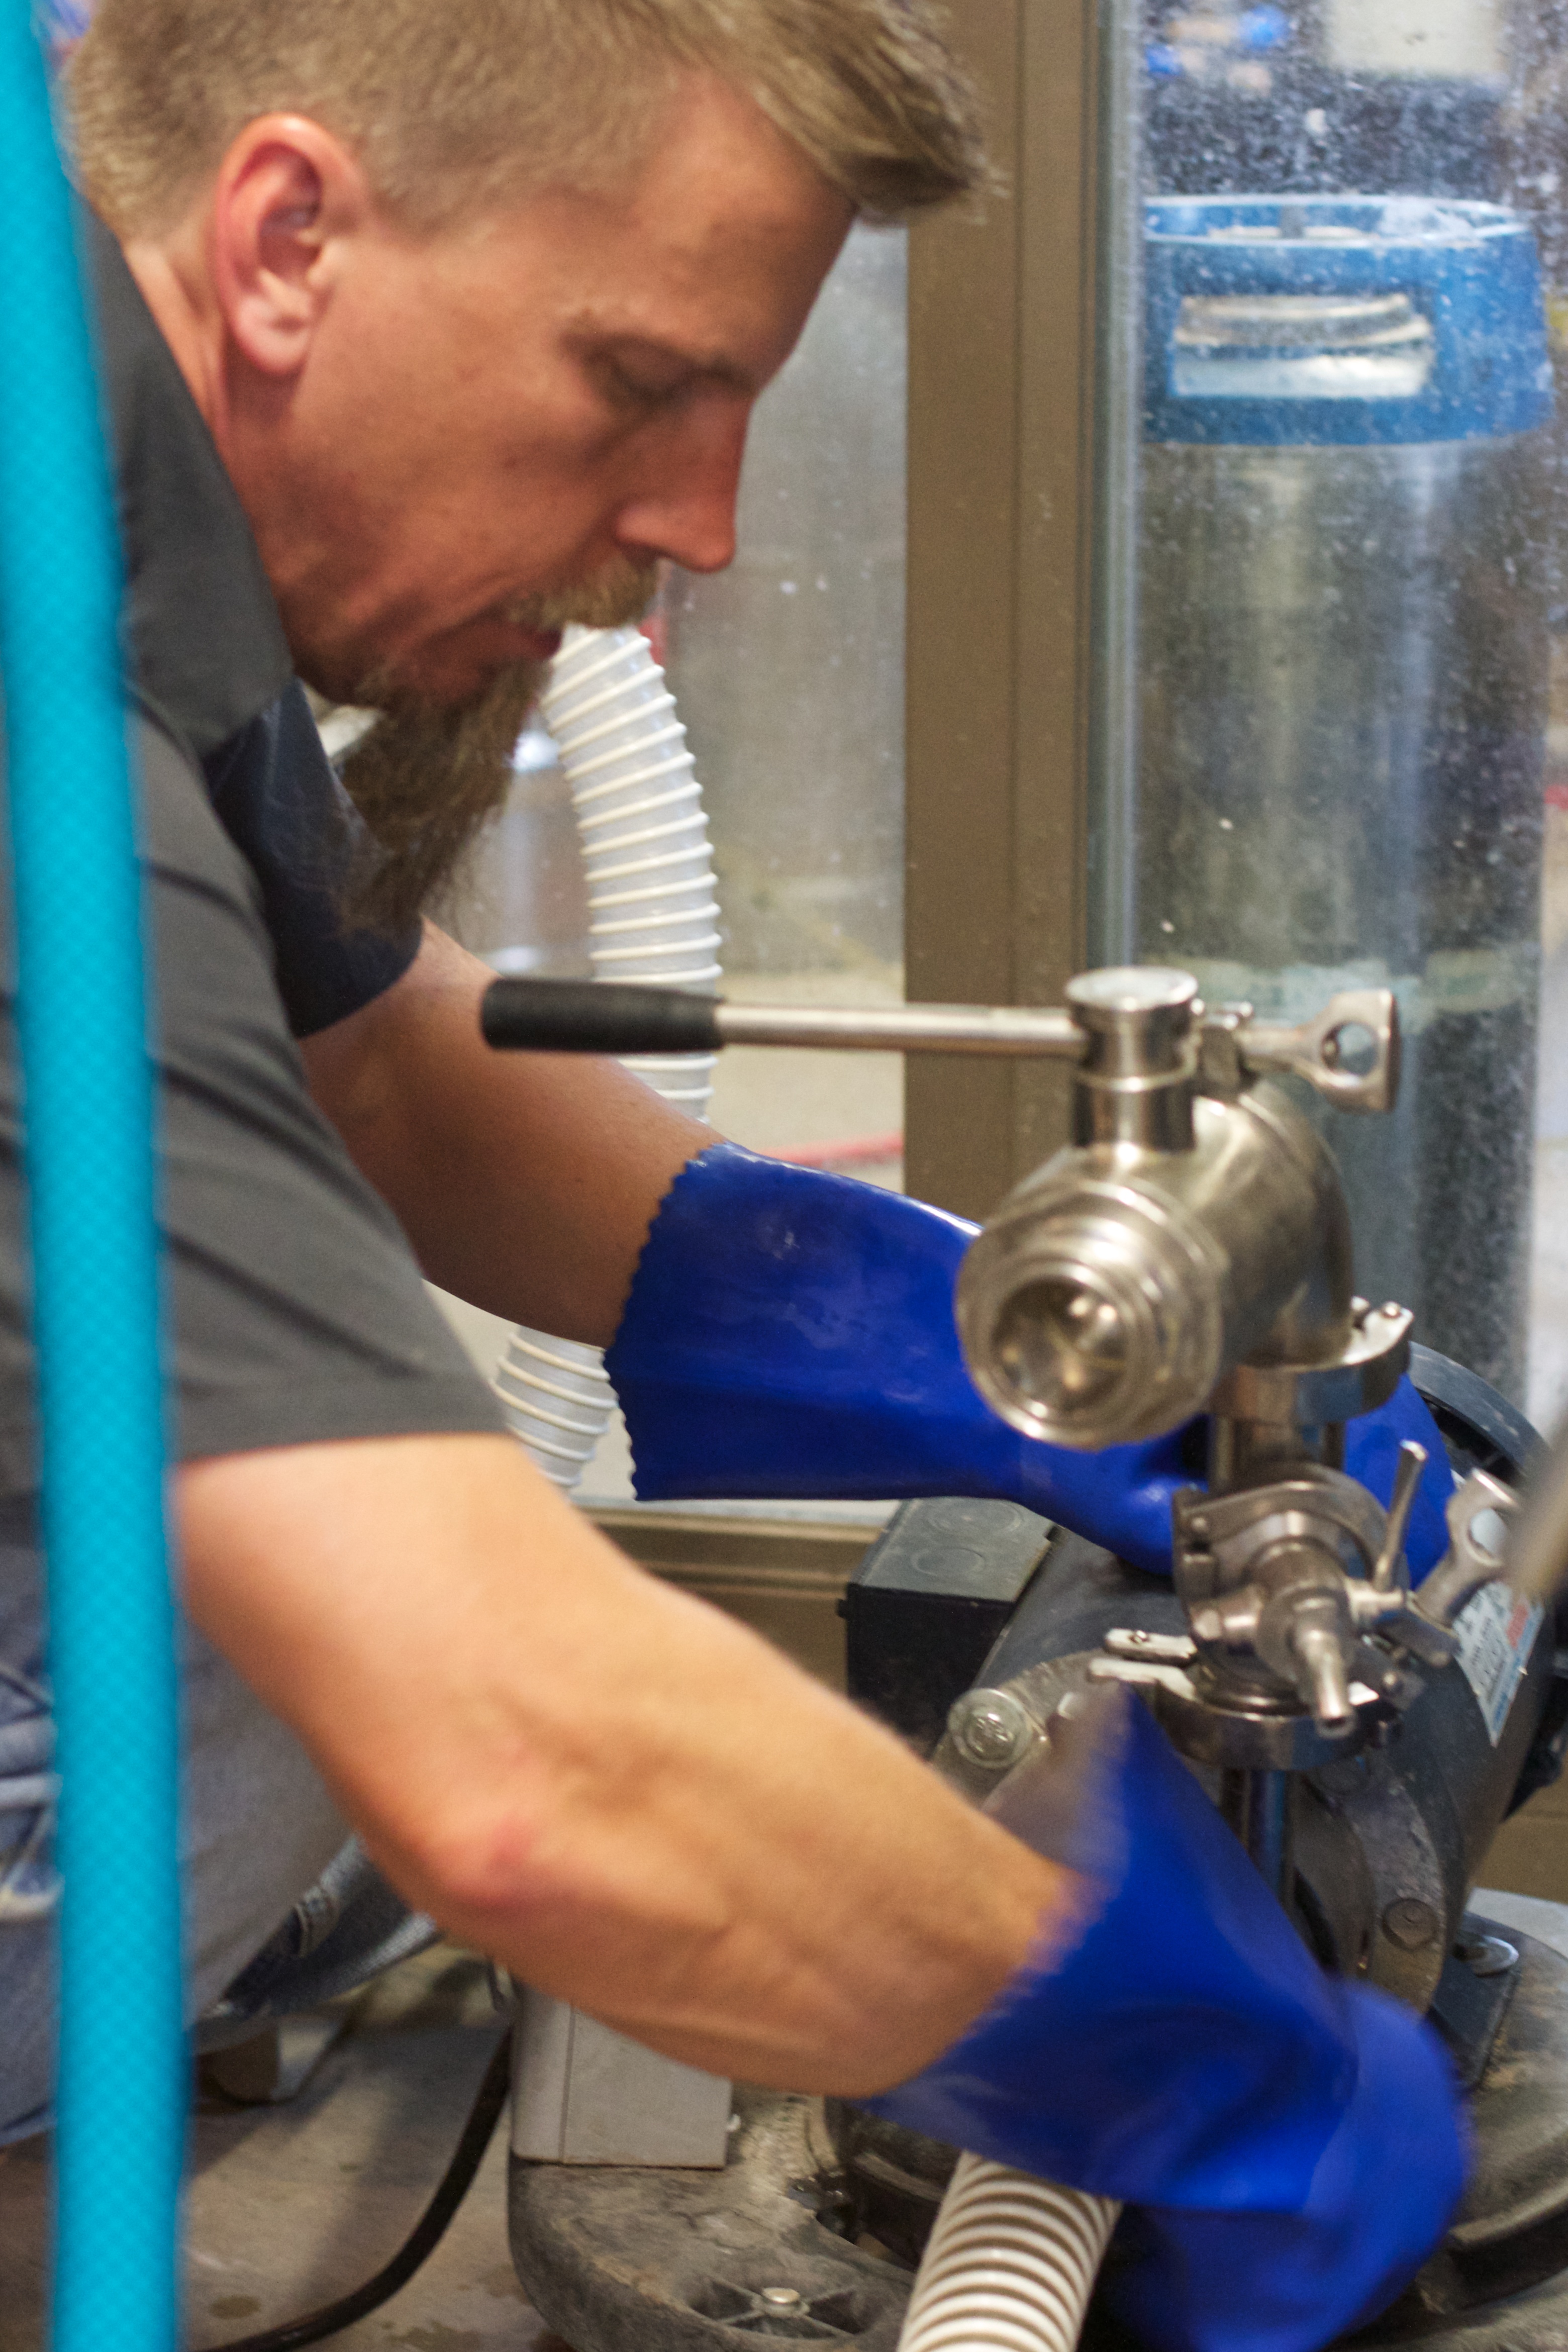
person, wheel, glass, vehicle, machine, tire, beer, thatbrewery, mechanic, machinist, auto mechanic, automotive tire